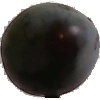
Label: Plum 3